House at Praça Rodrigues Lima, no. 76

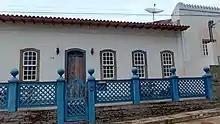
Casa Batista Neves Caetité 2022.jpg

The House at Praça Rodrigues Lima, no. 76 is a historic residence in Caetité, Bahia, Brazil. Positioned within the Historic Center of Caetité, it is one of several historic houses surrounding the Praça Rodrigues Lima. The square was once home to an 18th-century municipal market, which has since been demolished. The house is located across the square from the House at Praça Rodrigues Lima, no. 178 and is among a row of houses that include the House at Praça Rodrigues Lima, no. 105. In 2008, it was listed as a state heritage site by the Institute of Artistic and Cultural Heritage of Bahia.